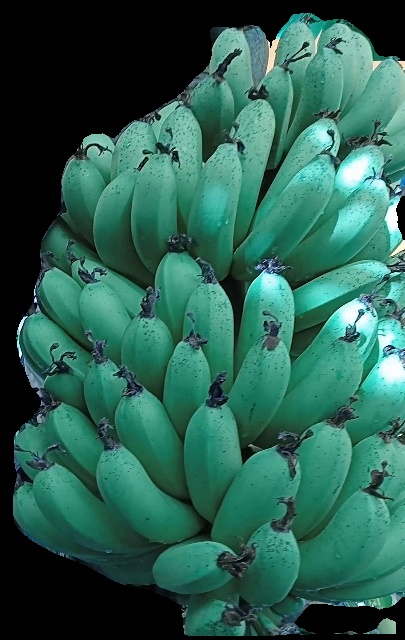
Variety: pachbale
Grade: grade1